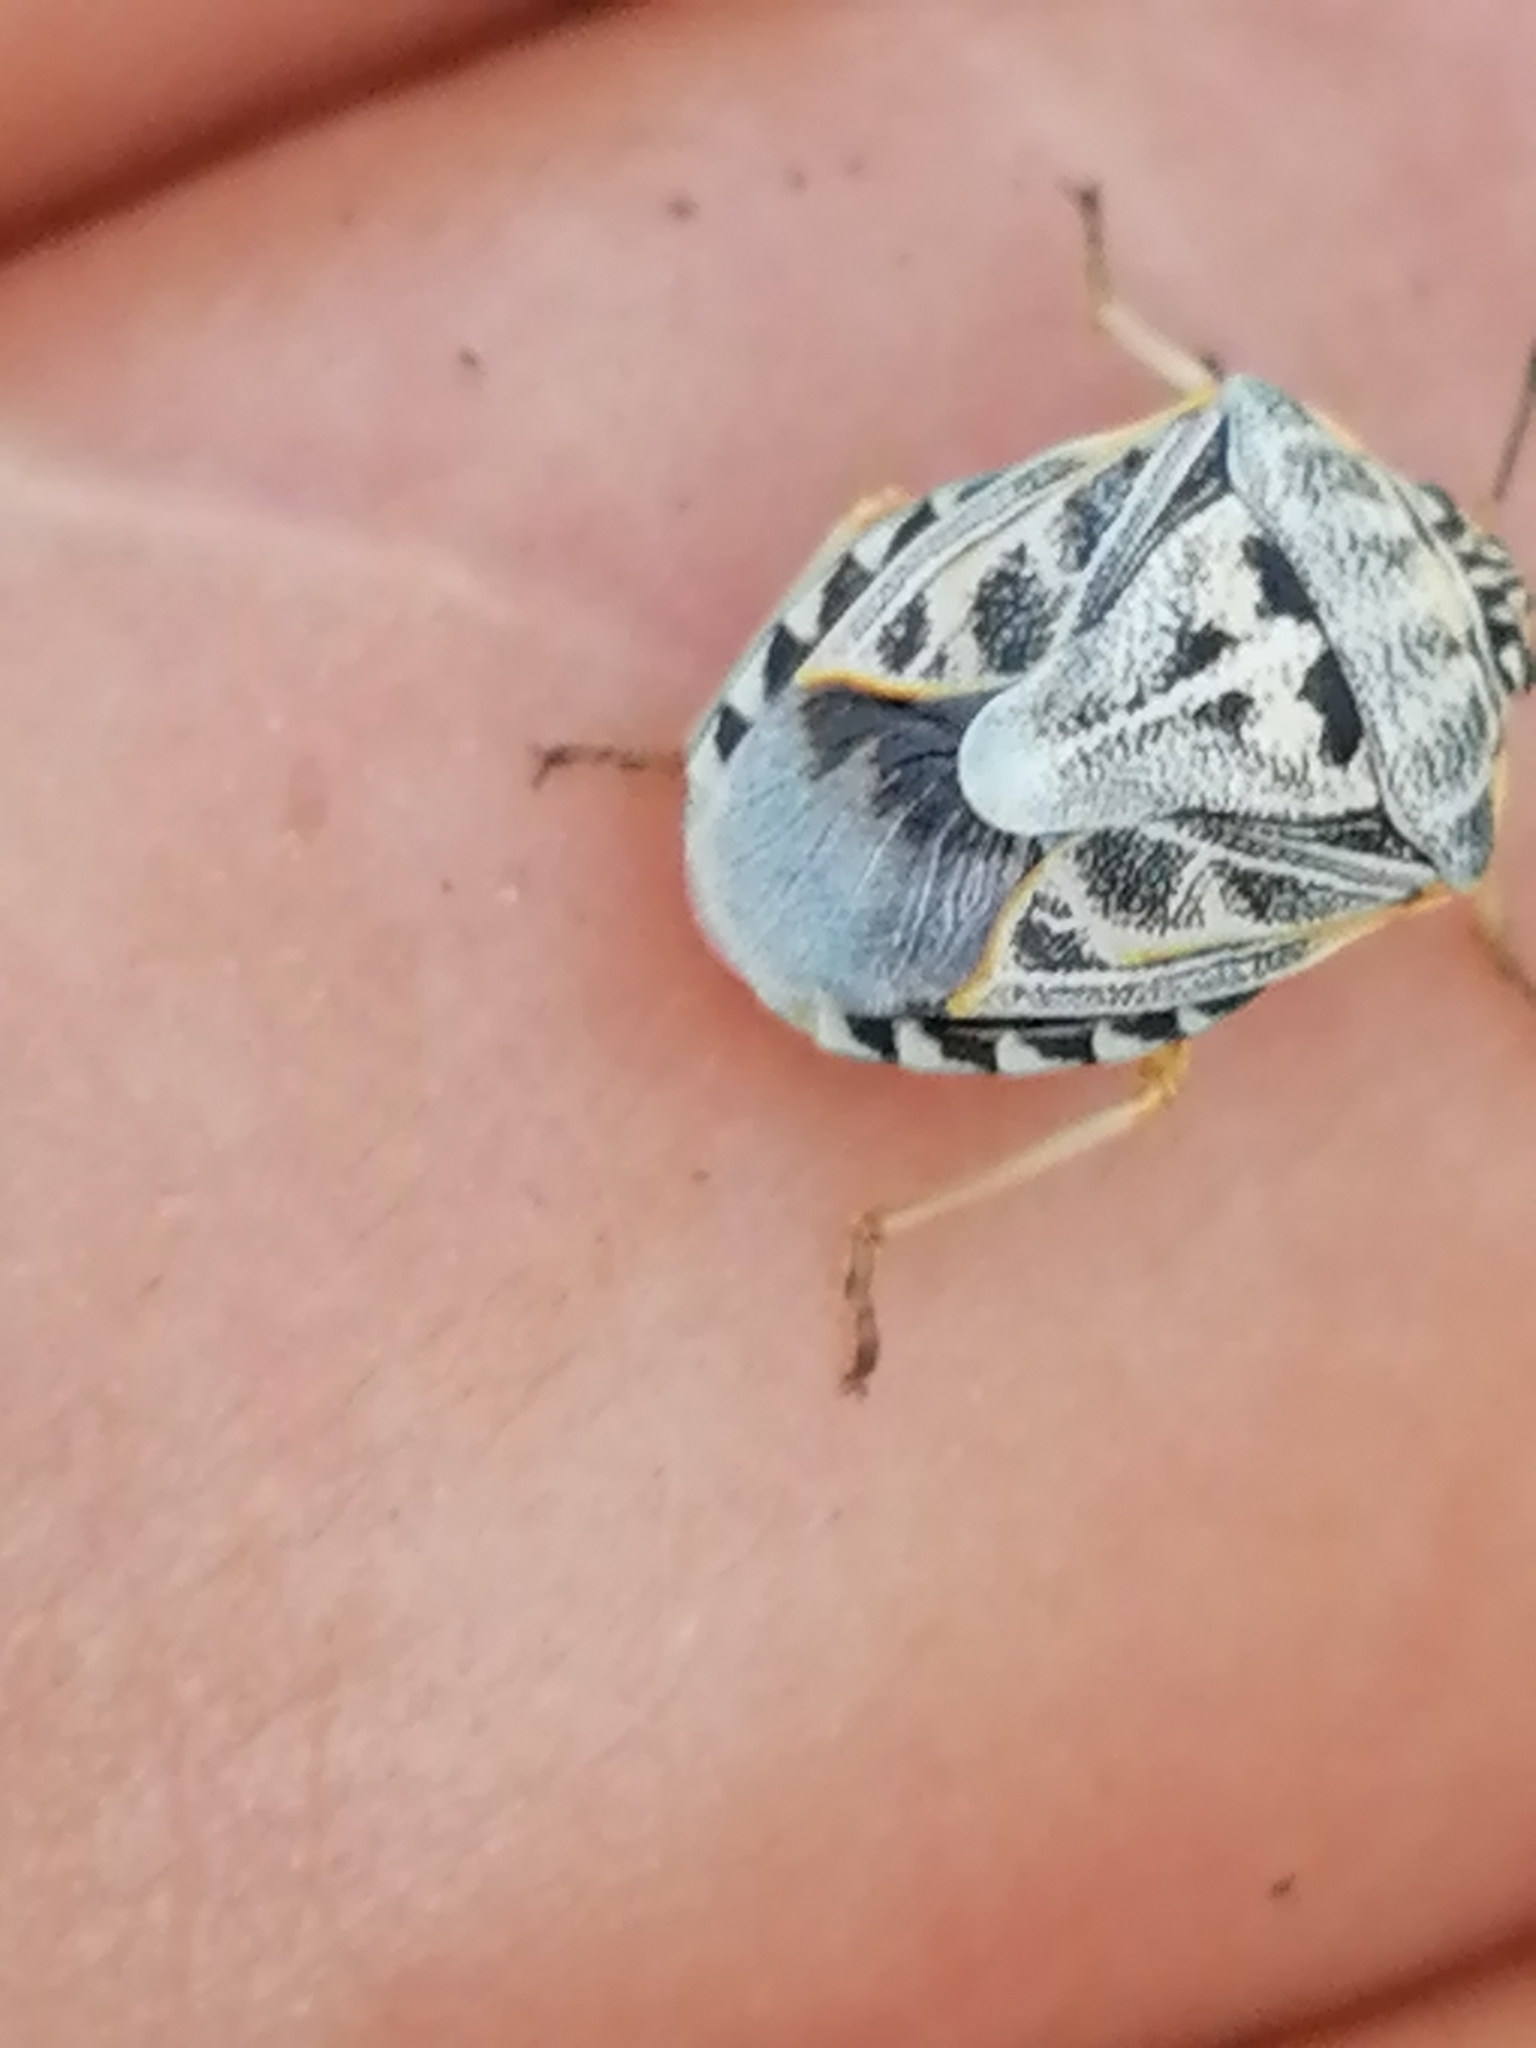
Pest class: stink_bug